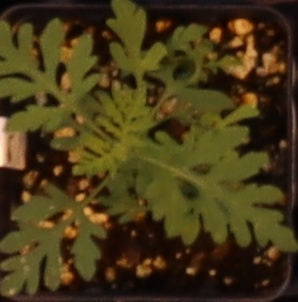
Label: Ragweed